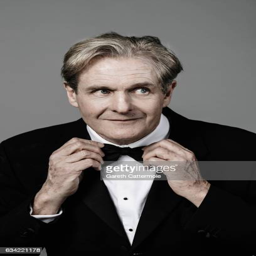
actor is photographed at awards